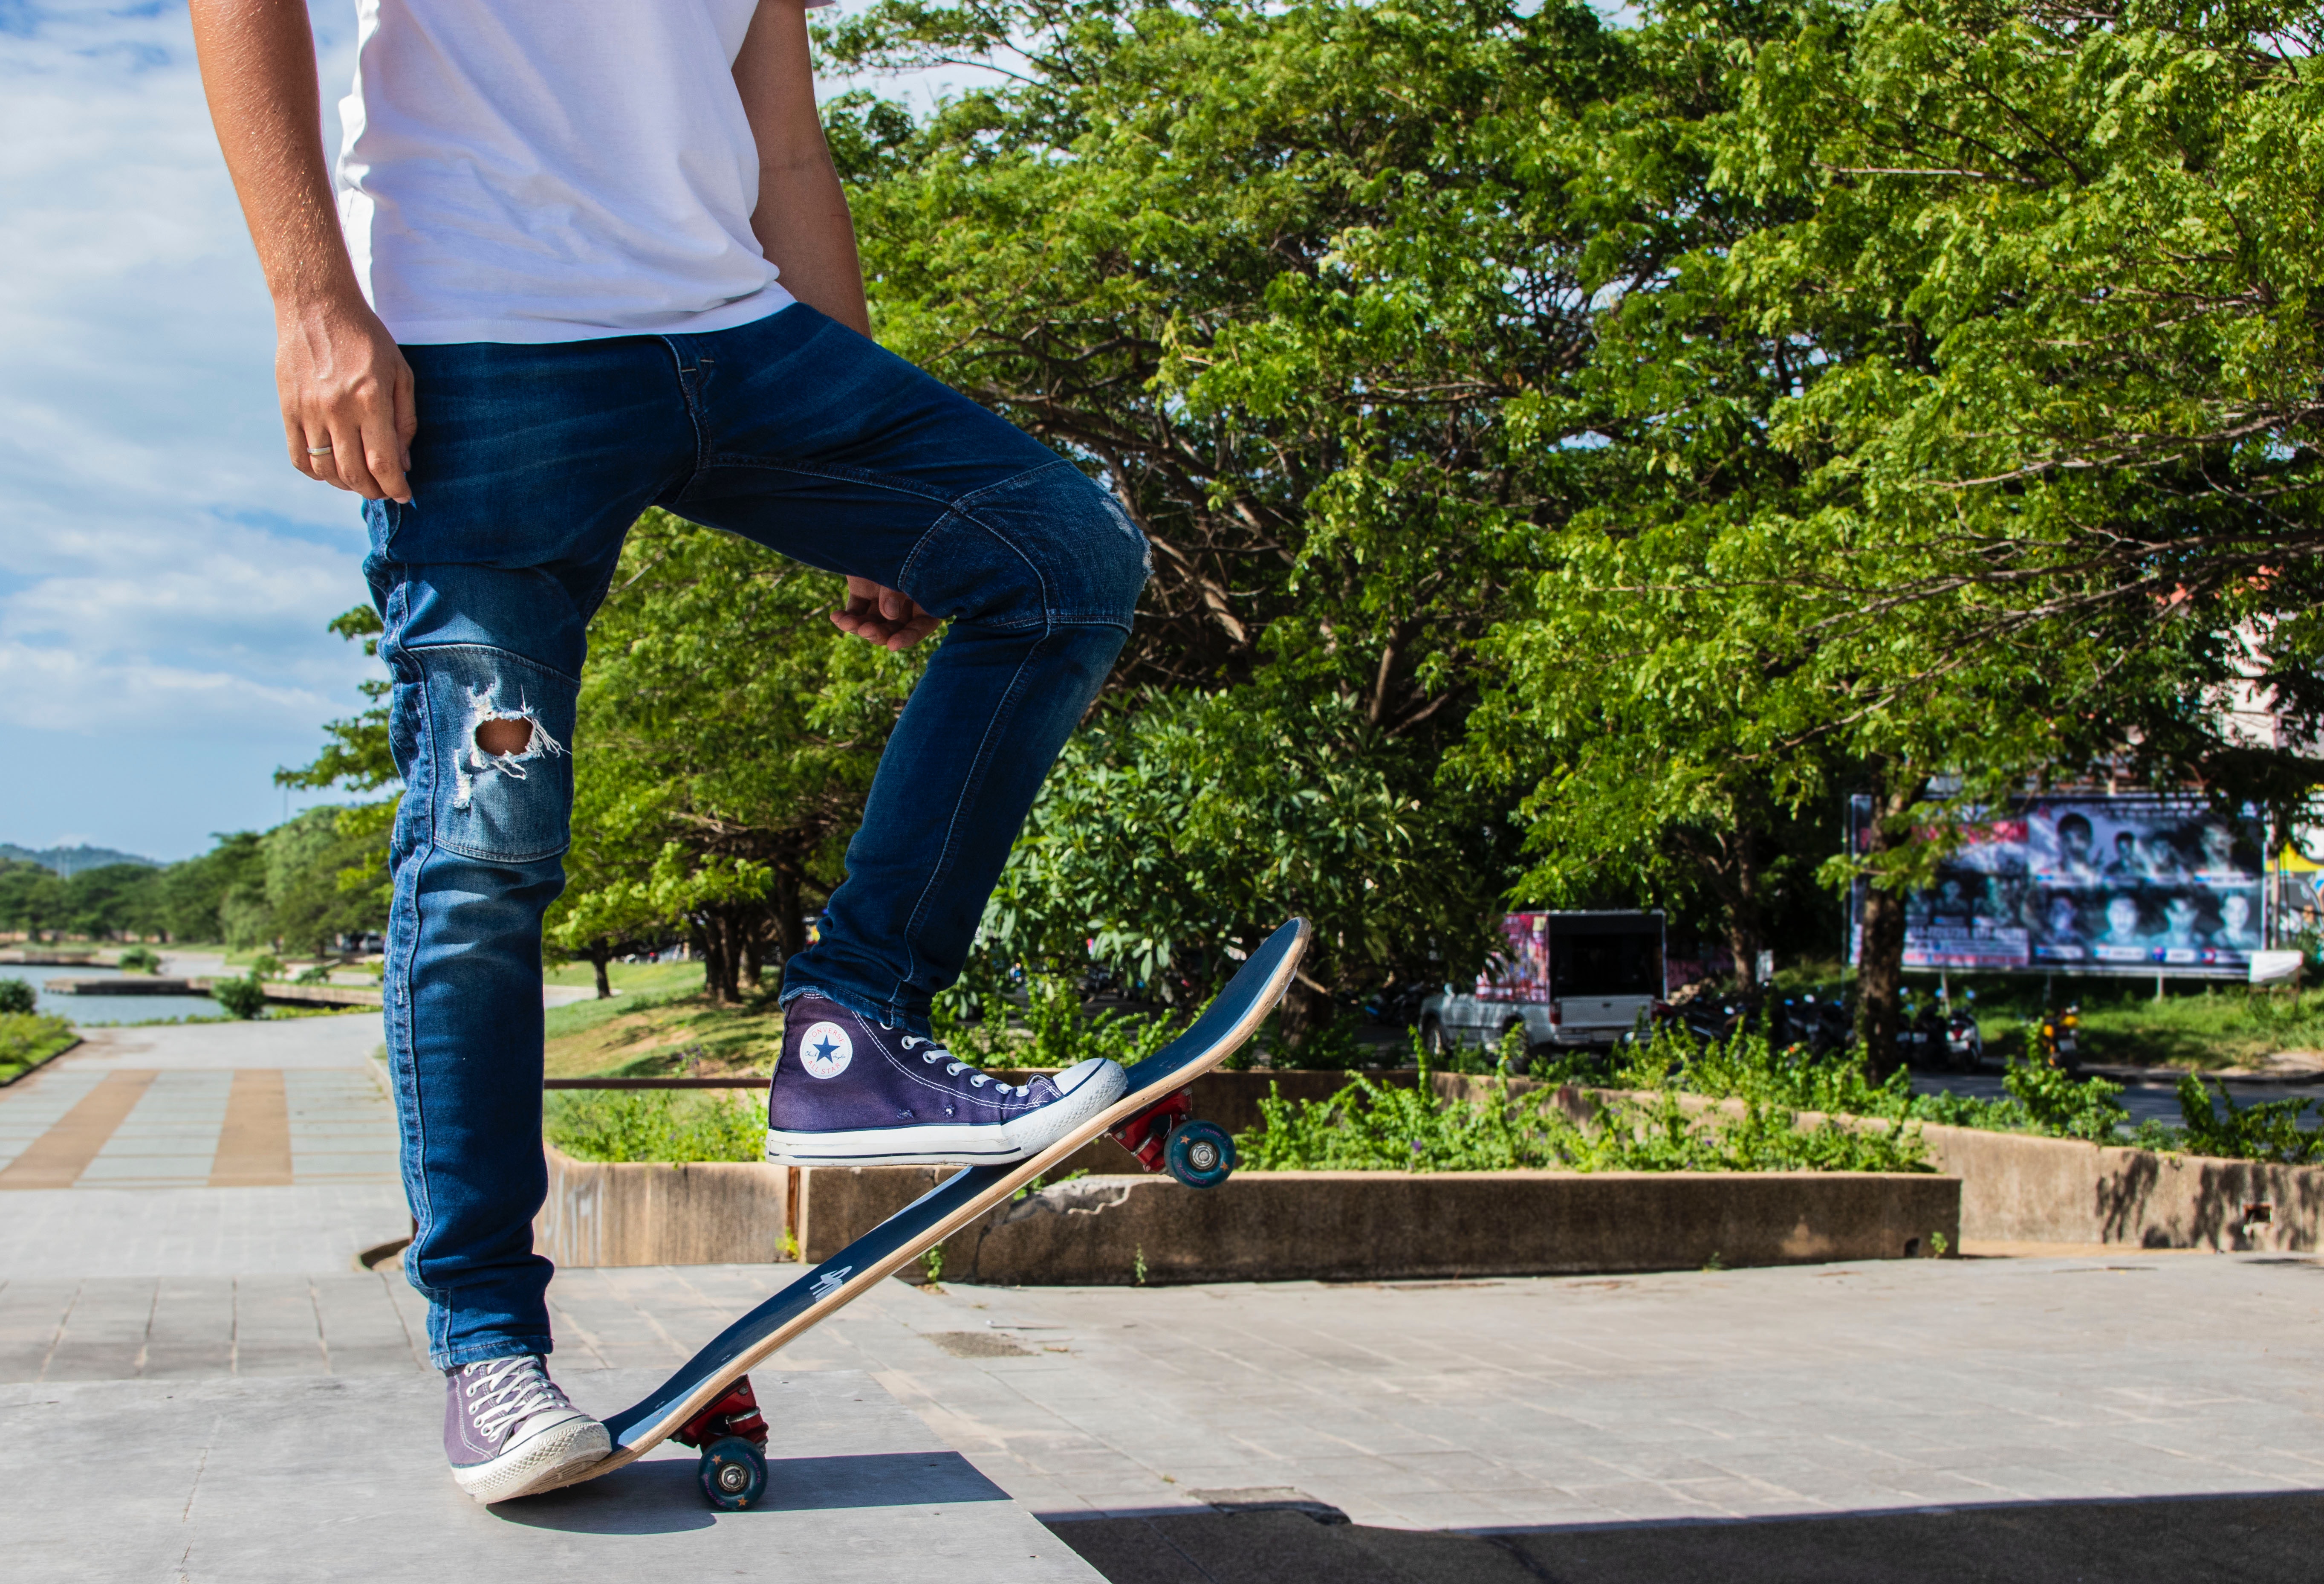
skateboarding, skateboard, kickflip, skateboarder, jeans, recreation, boardsport, Skateboarding Equipment, sports equipment, longboarding, rolling, freebord, extreme sport, tree, individual sports, longboard, sports, leisure, sport venue, trousers, wheel